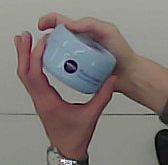
Product: nivea_baby